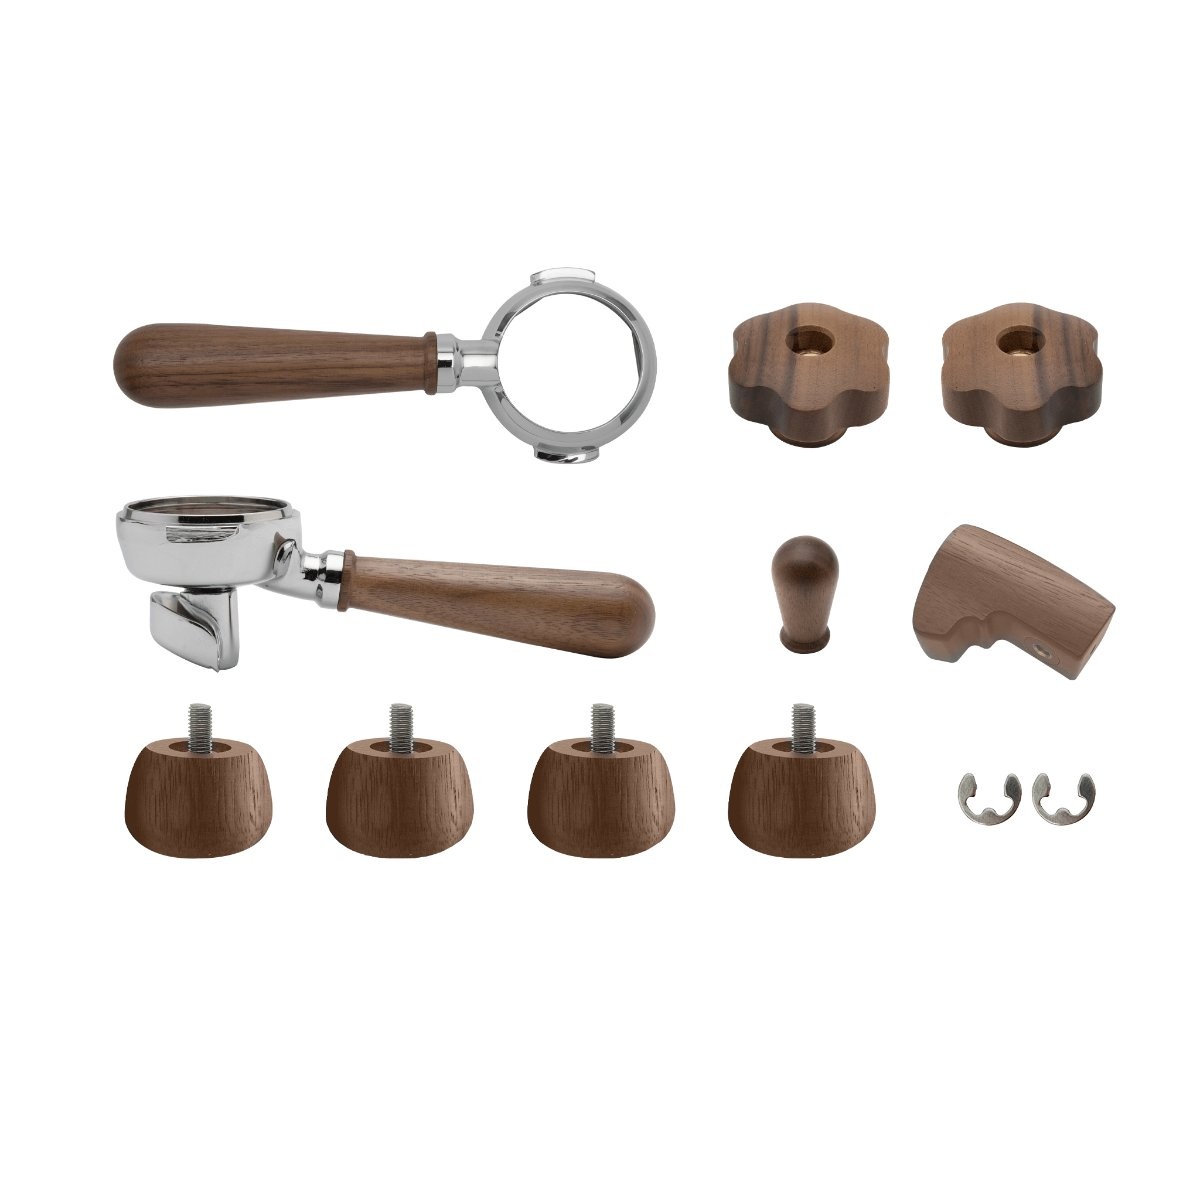
Lelit Walnut Upgrade Kit | Bianca
Brand: Lelit
The Lelit Bianca upgrade kit in walnut wood adds a sophisticated touch. Each element is carefully crafted with high-quality walnut wood, providing a pleasing aesthetic and tactile experience. What's Included two knobs for steam hot water wands knob for the extraction lever paddle four feet equipped with two filterholders with walnut wooden handles in two versions: bottomless 2-ways with LELIT58 Coffee Slide spout Filters not included.
Category: Home & Garden > Kitchen & Dining > Kitchen Appliance Accessories > Coffee Maker & Espresso Machine Accessories > Portafilters